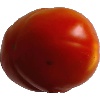
Label: Tomato 1